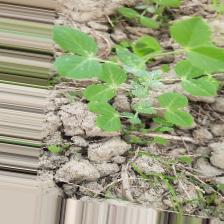
Label: Powdery Mildew